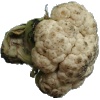
Label: cauliflower